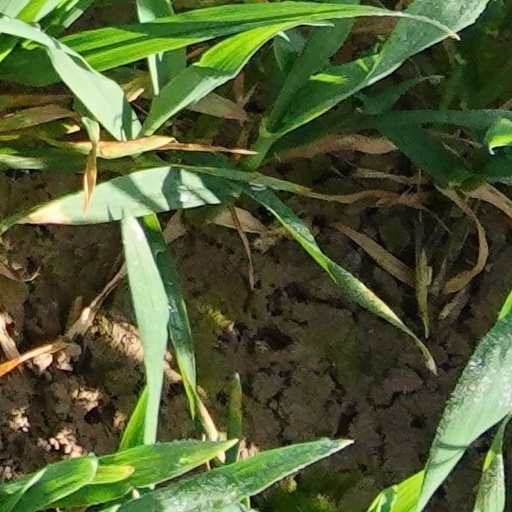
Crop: wheat